Brihaspathi (film)

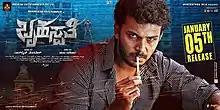
Poster

Brihaspathi is a 2018 Indian Kannada-language comedy drama film directed by Nanda Kishore and produced by Rockline Venkatesh under his home banner. The film stars Manoranjan Ravichandran, Mishti Chakraborthy, while Saikumar, Kanika Mann, Sithara, Sadhu Kokila, Avinash and Tarak Ponannappa play supporting roles.